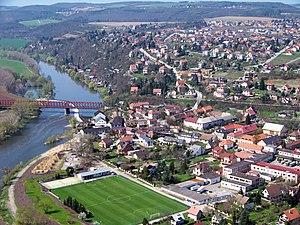
Černošice est une ville du district de Prague-Ouest, dans la région de Bohême-Centrale, en République tchèque. Sa population s'élevait à 7 331 habitants en 2020.